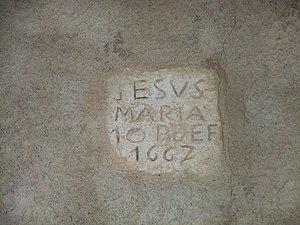
pierre en réemploi à la Chapelle Notre Dame de Lamaron, Lagarde d'Apt, Vaucluse, France
La chapelle Notre-Dame de Lamaron est une chapelle romane située près de Lagarde-d'Apt en Provence, dans le département de Vaucluse.